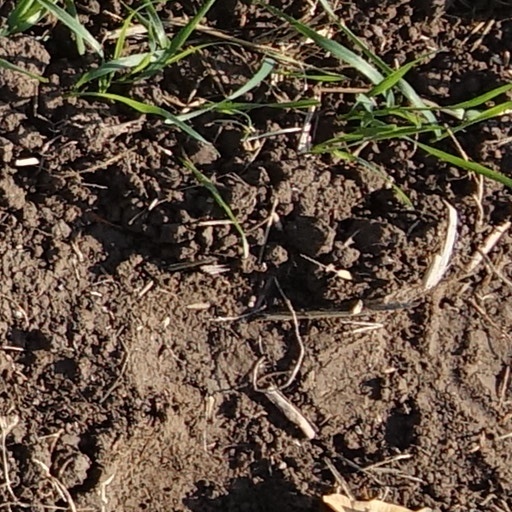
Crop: wheat